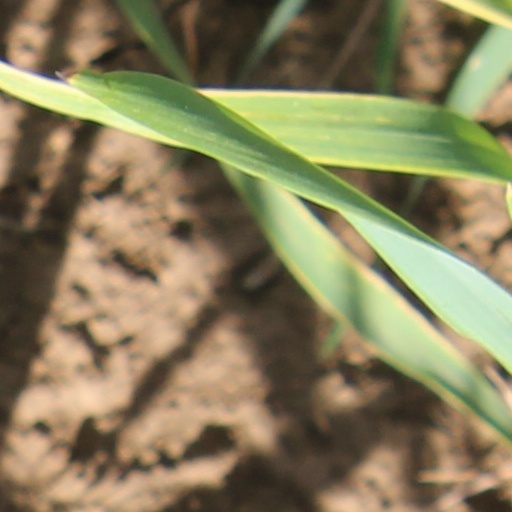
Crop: wheat